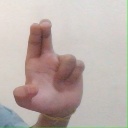
अक्षर: आ